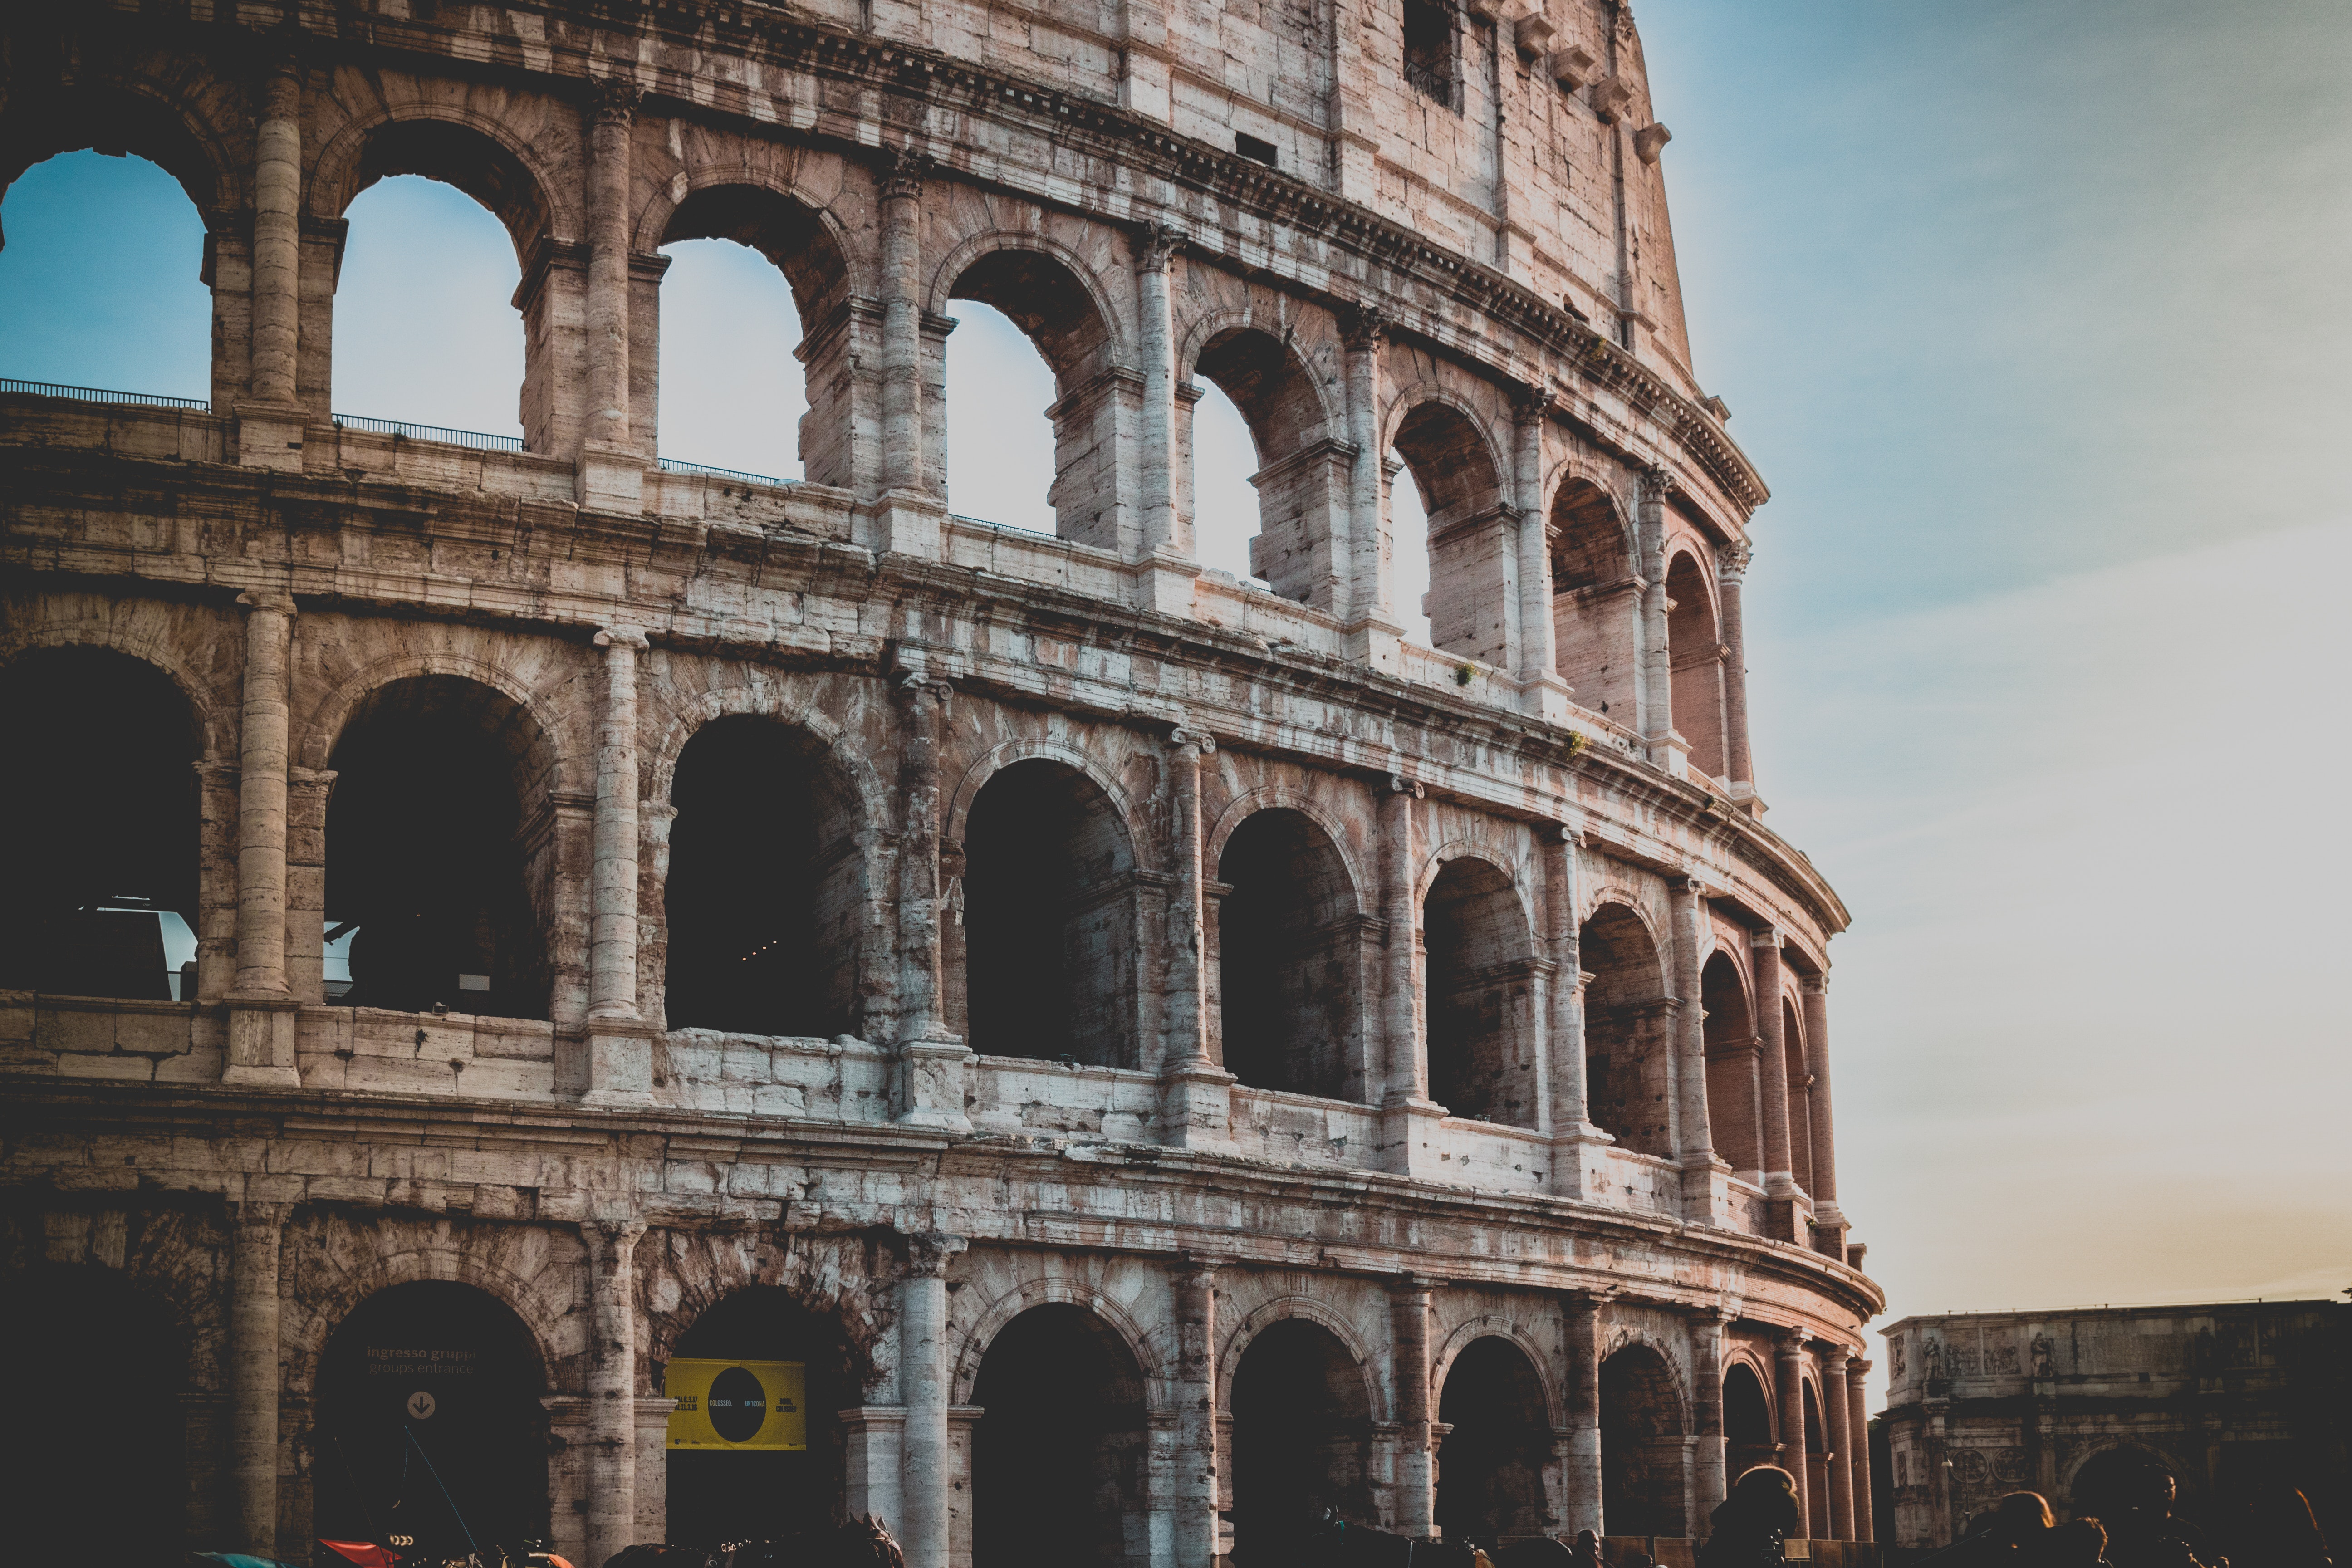
landmark, amphitheatre, ancient roman architecture, ancient rome, architecture, historic site, ancient history, arch, human settlement, building, classical architecture, history, sky, wonders of the world, tourist attraction, monument, tourism, arcade, arena, medieval architecture, sport venue, facade, city, ruins